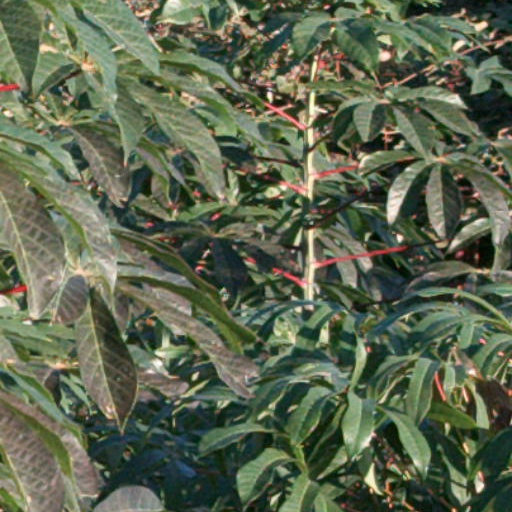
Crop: cassava